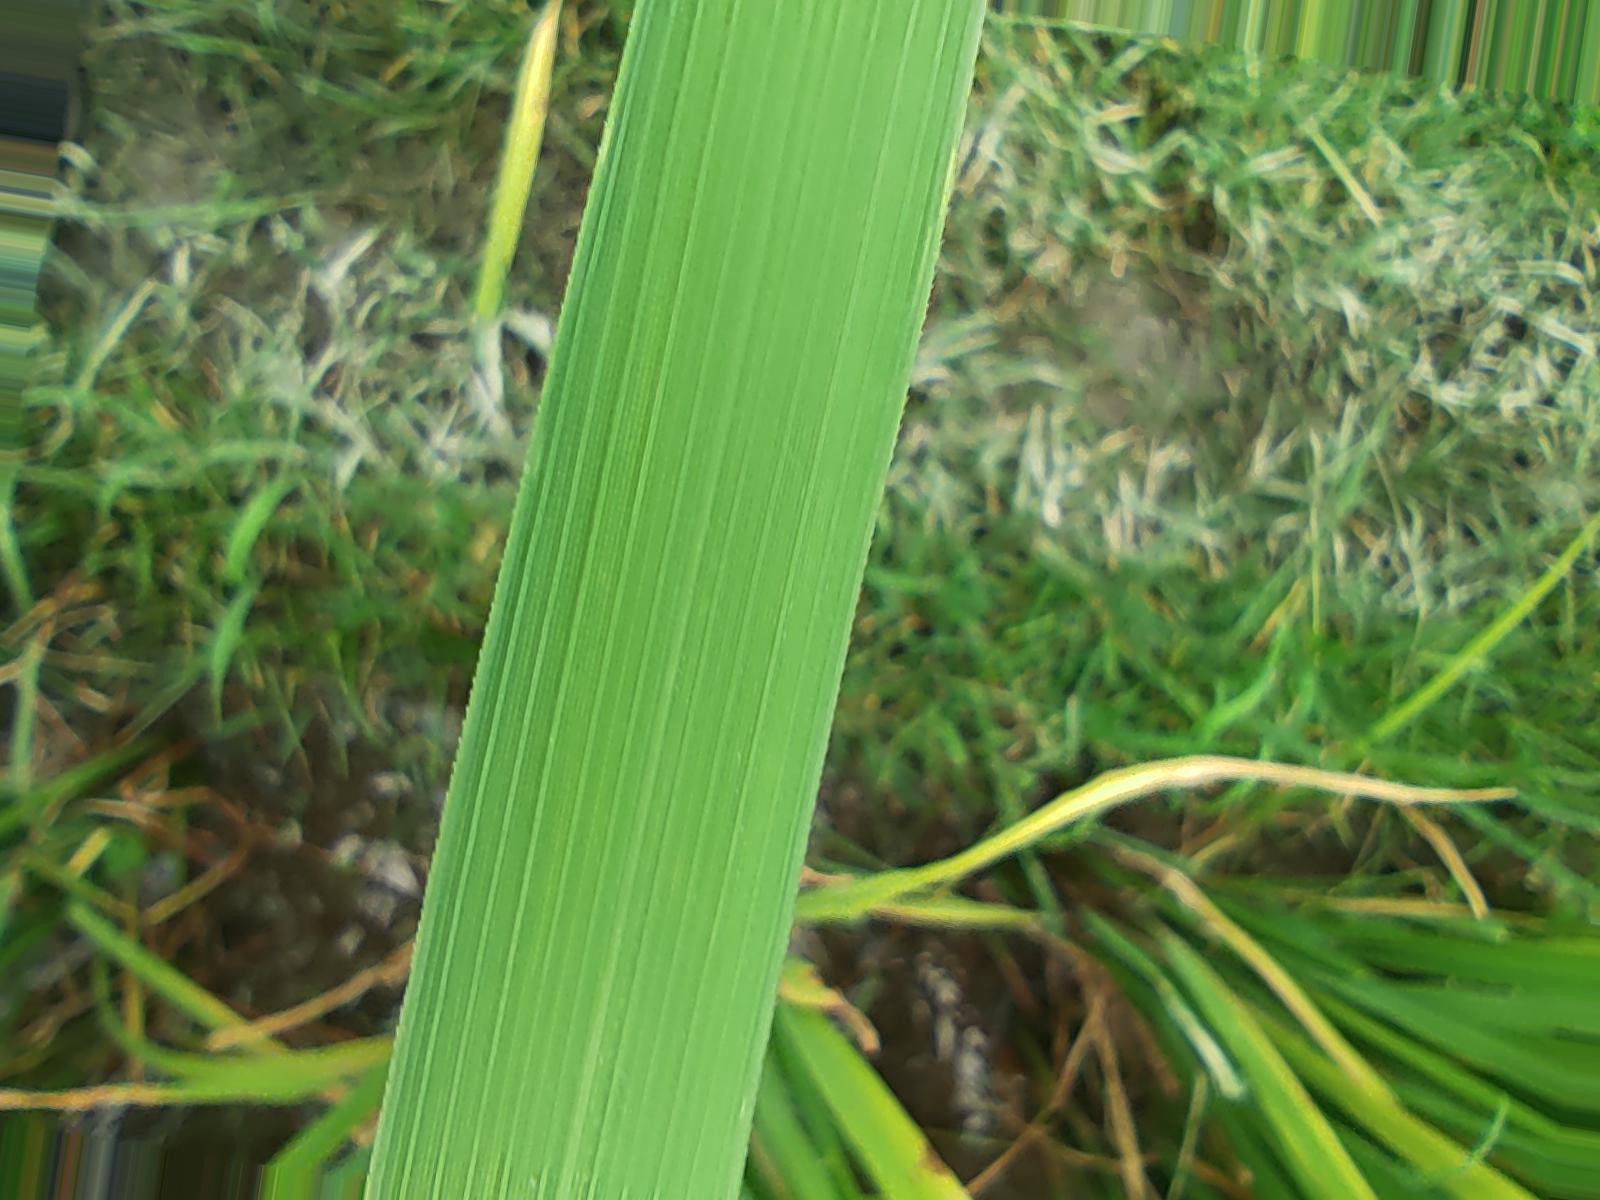
Nhãn: Healthy